Ed Knouff

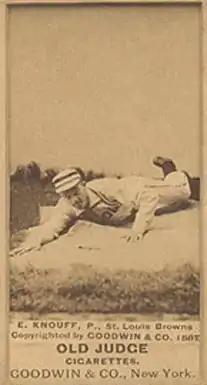
1887 baseball card of Knouff

Edward Augustine "Fred" Knouff (June 1867 – September 14, 1900) was an American Major League Baseball pitcher from 1885 to 1889. He played for the Philadelphia Athletics, Baltimore Orioles, St. Louis Browns, and Cleveland Blues.